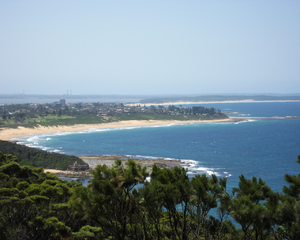
Bateau Bay est une ville côtière de la région de la Central Coast de Nouvelle-Galles du Sud, en Australie. Elle fait partie du comté de Wyong. Elle se trouve dans la zone connue sous le nom de Darkinjung par les Aborigènes. Son nom est d'origine française.